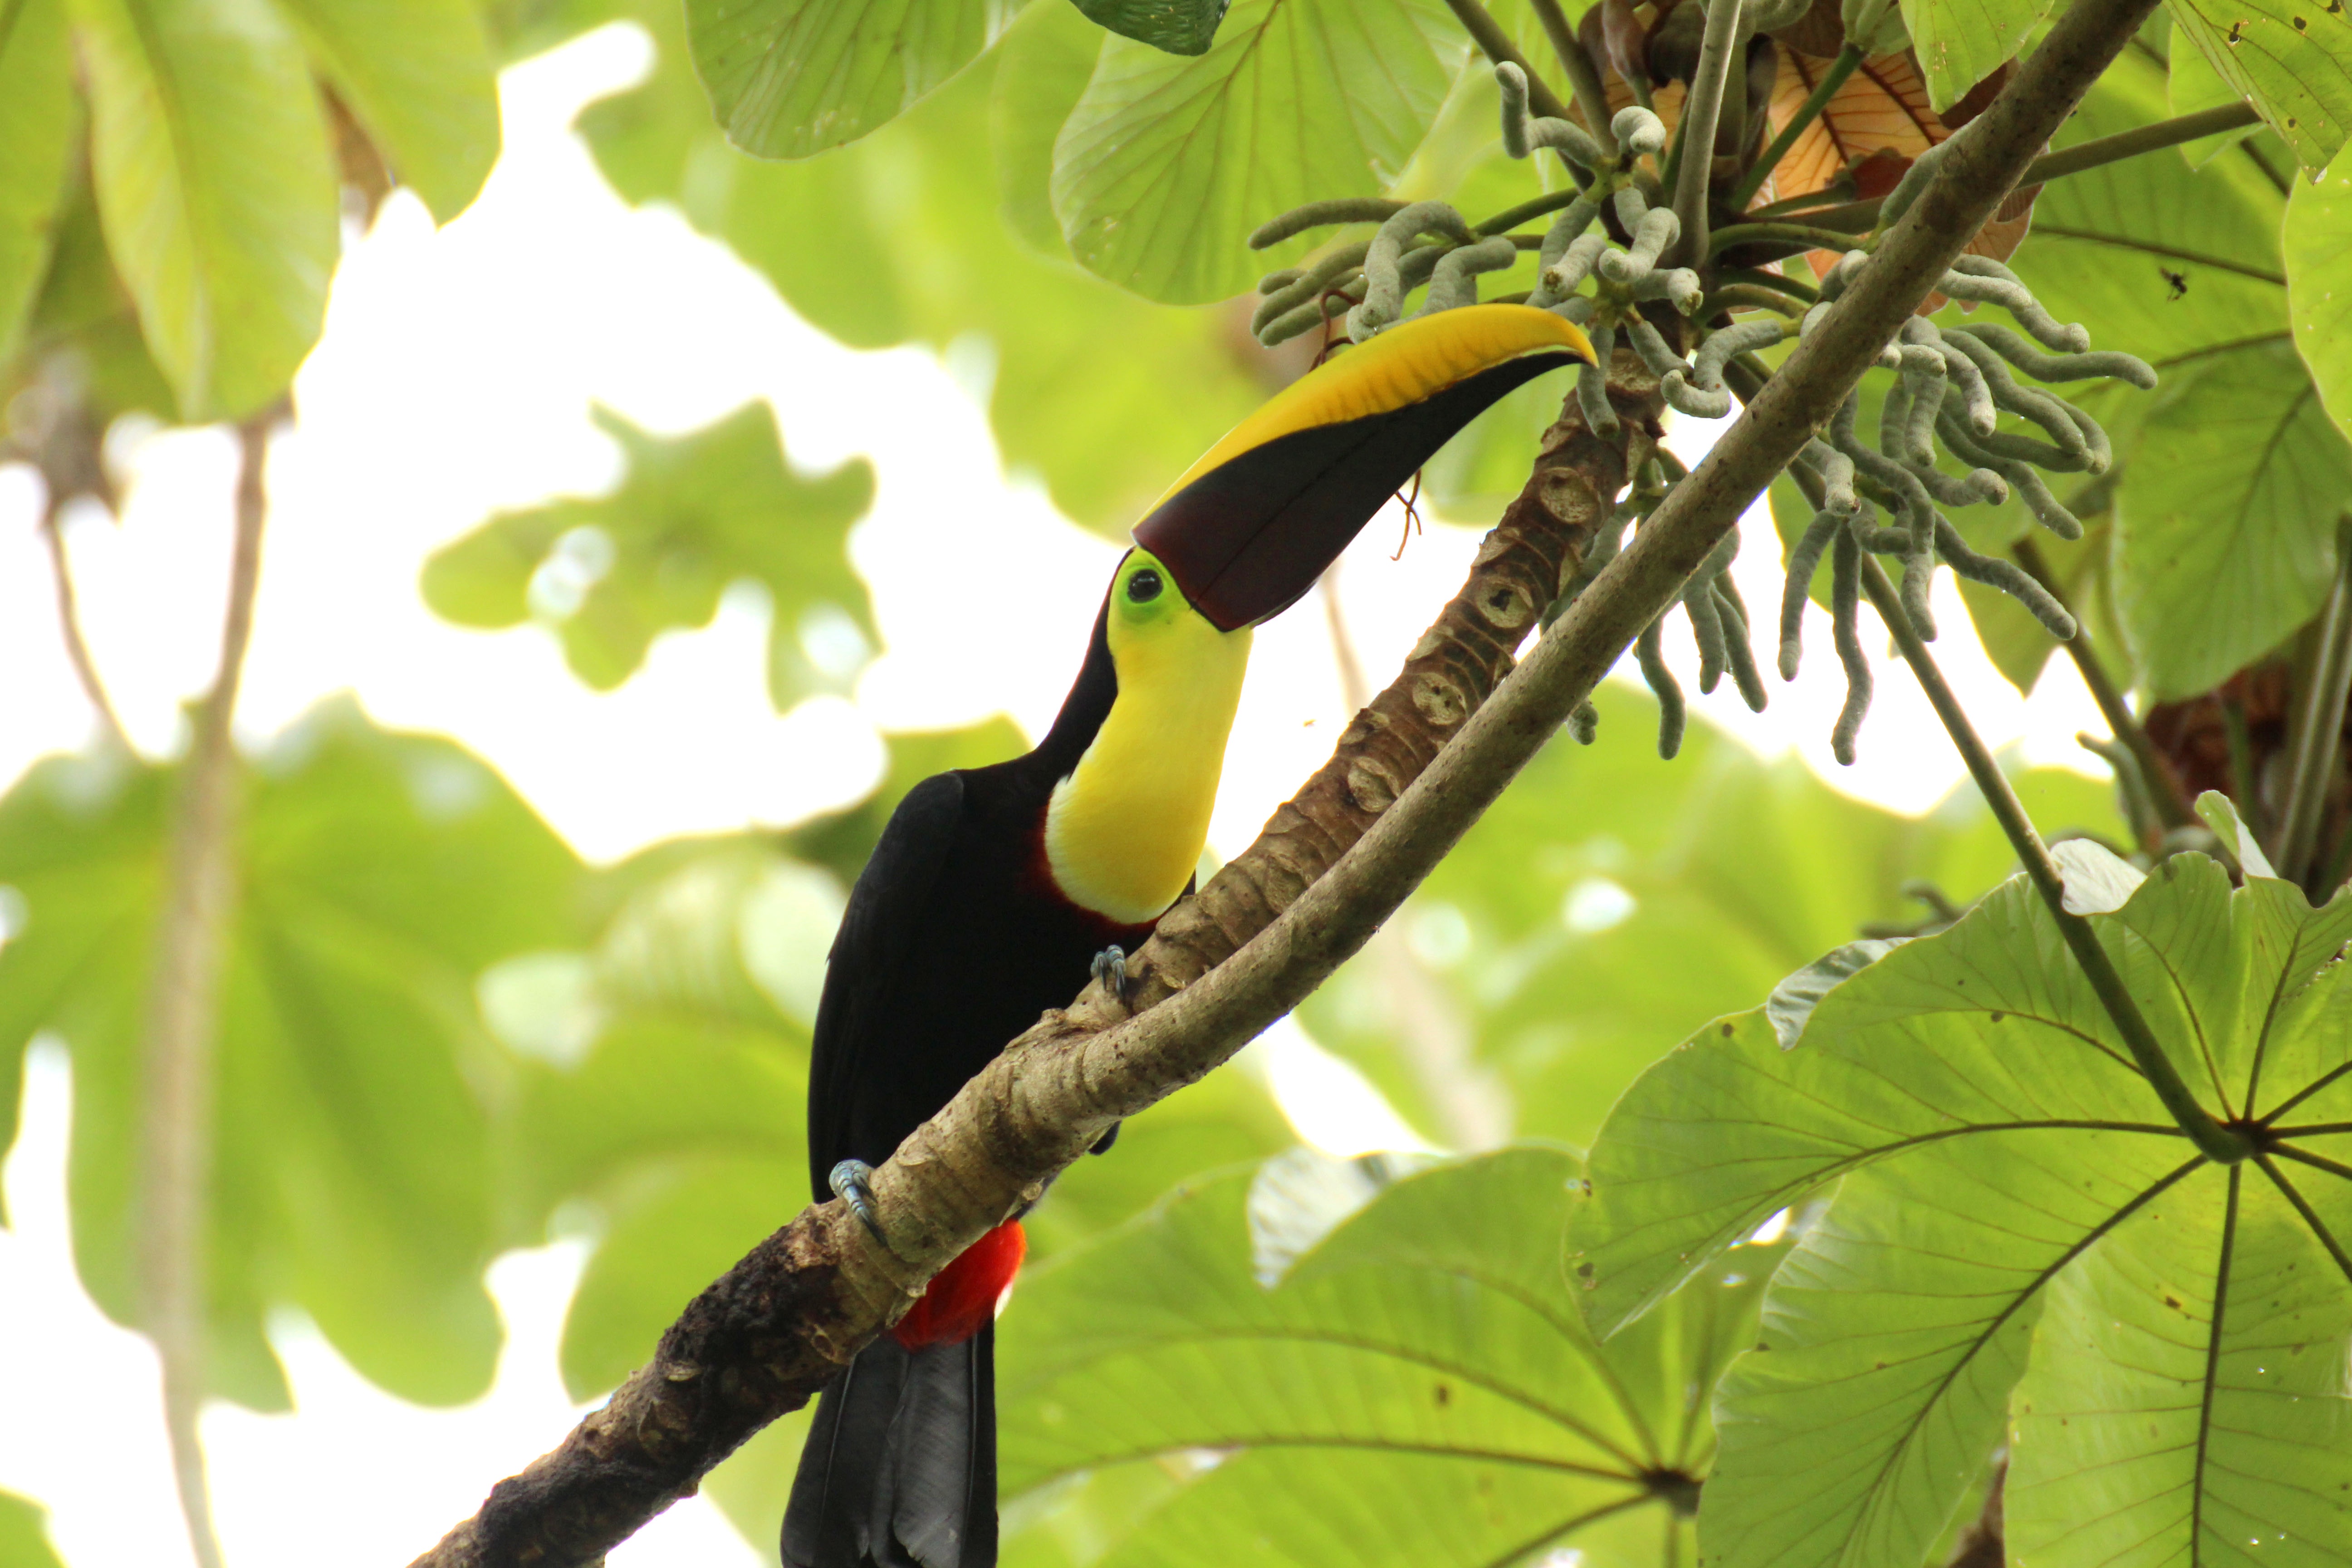
tree, bird, animal, wildlife, jungle, beak, tropical, national park, flora, fauna, rainforest, toucan, ecosystem, organism, costa rica, central america, piciformes, brown back toucan, swainson tucan, antonio manuel